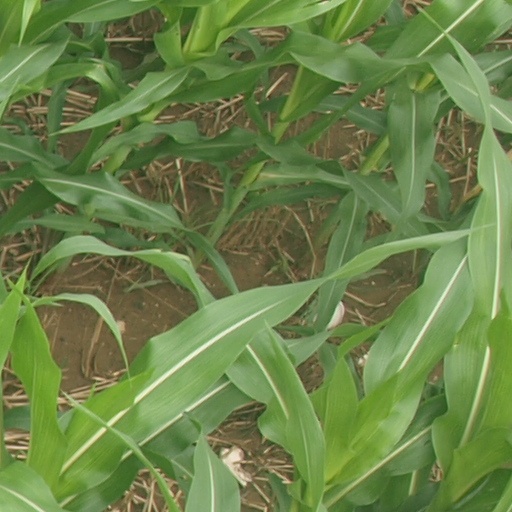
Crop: maize; corn